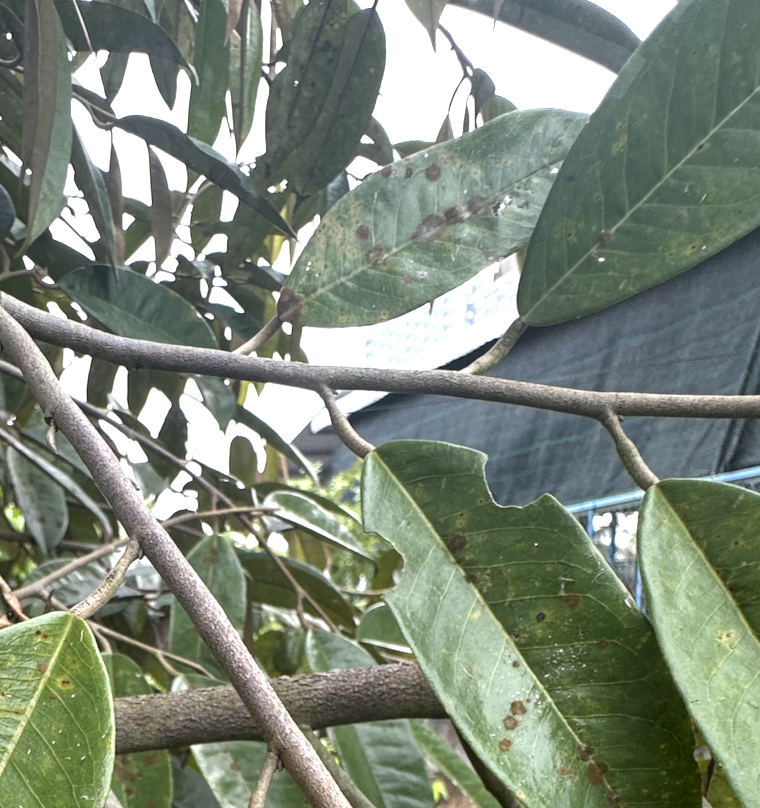
Label: stem_blight